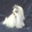
Label: dog